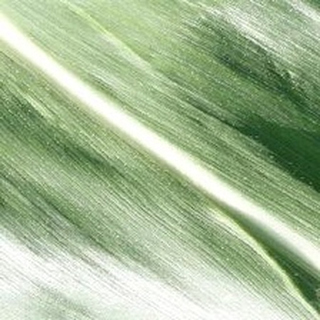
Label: healthy_corn